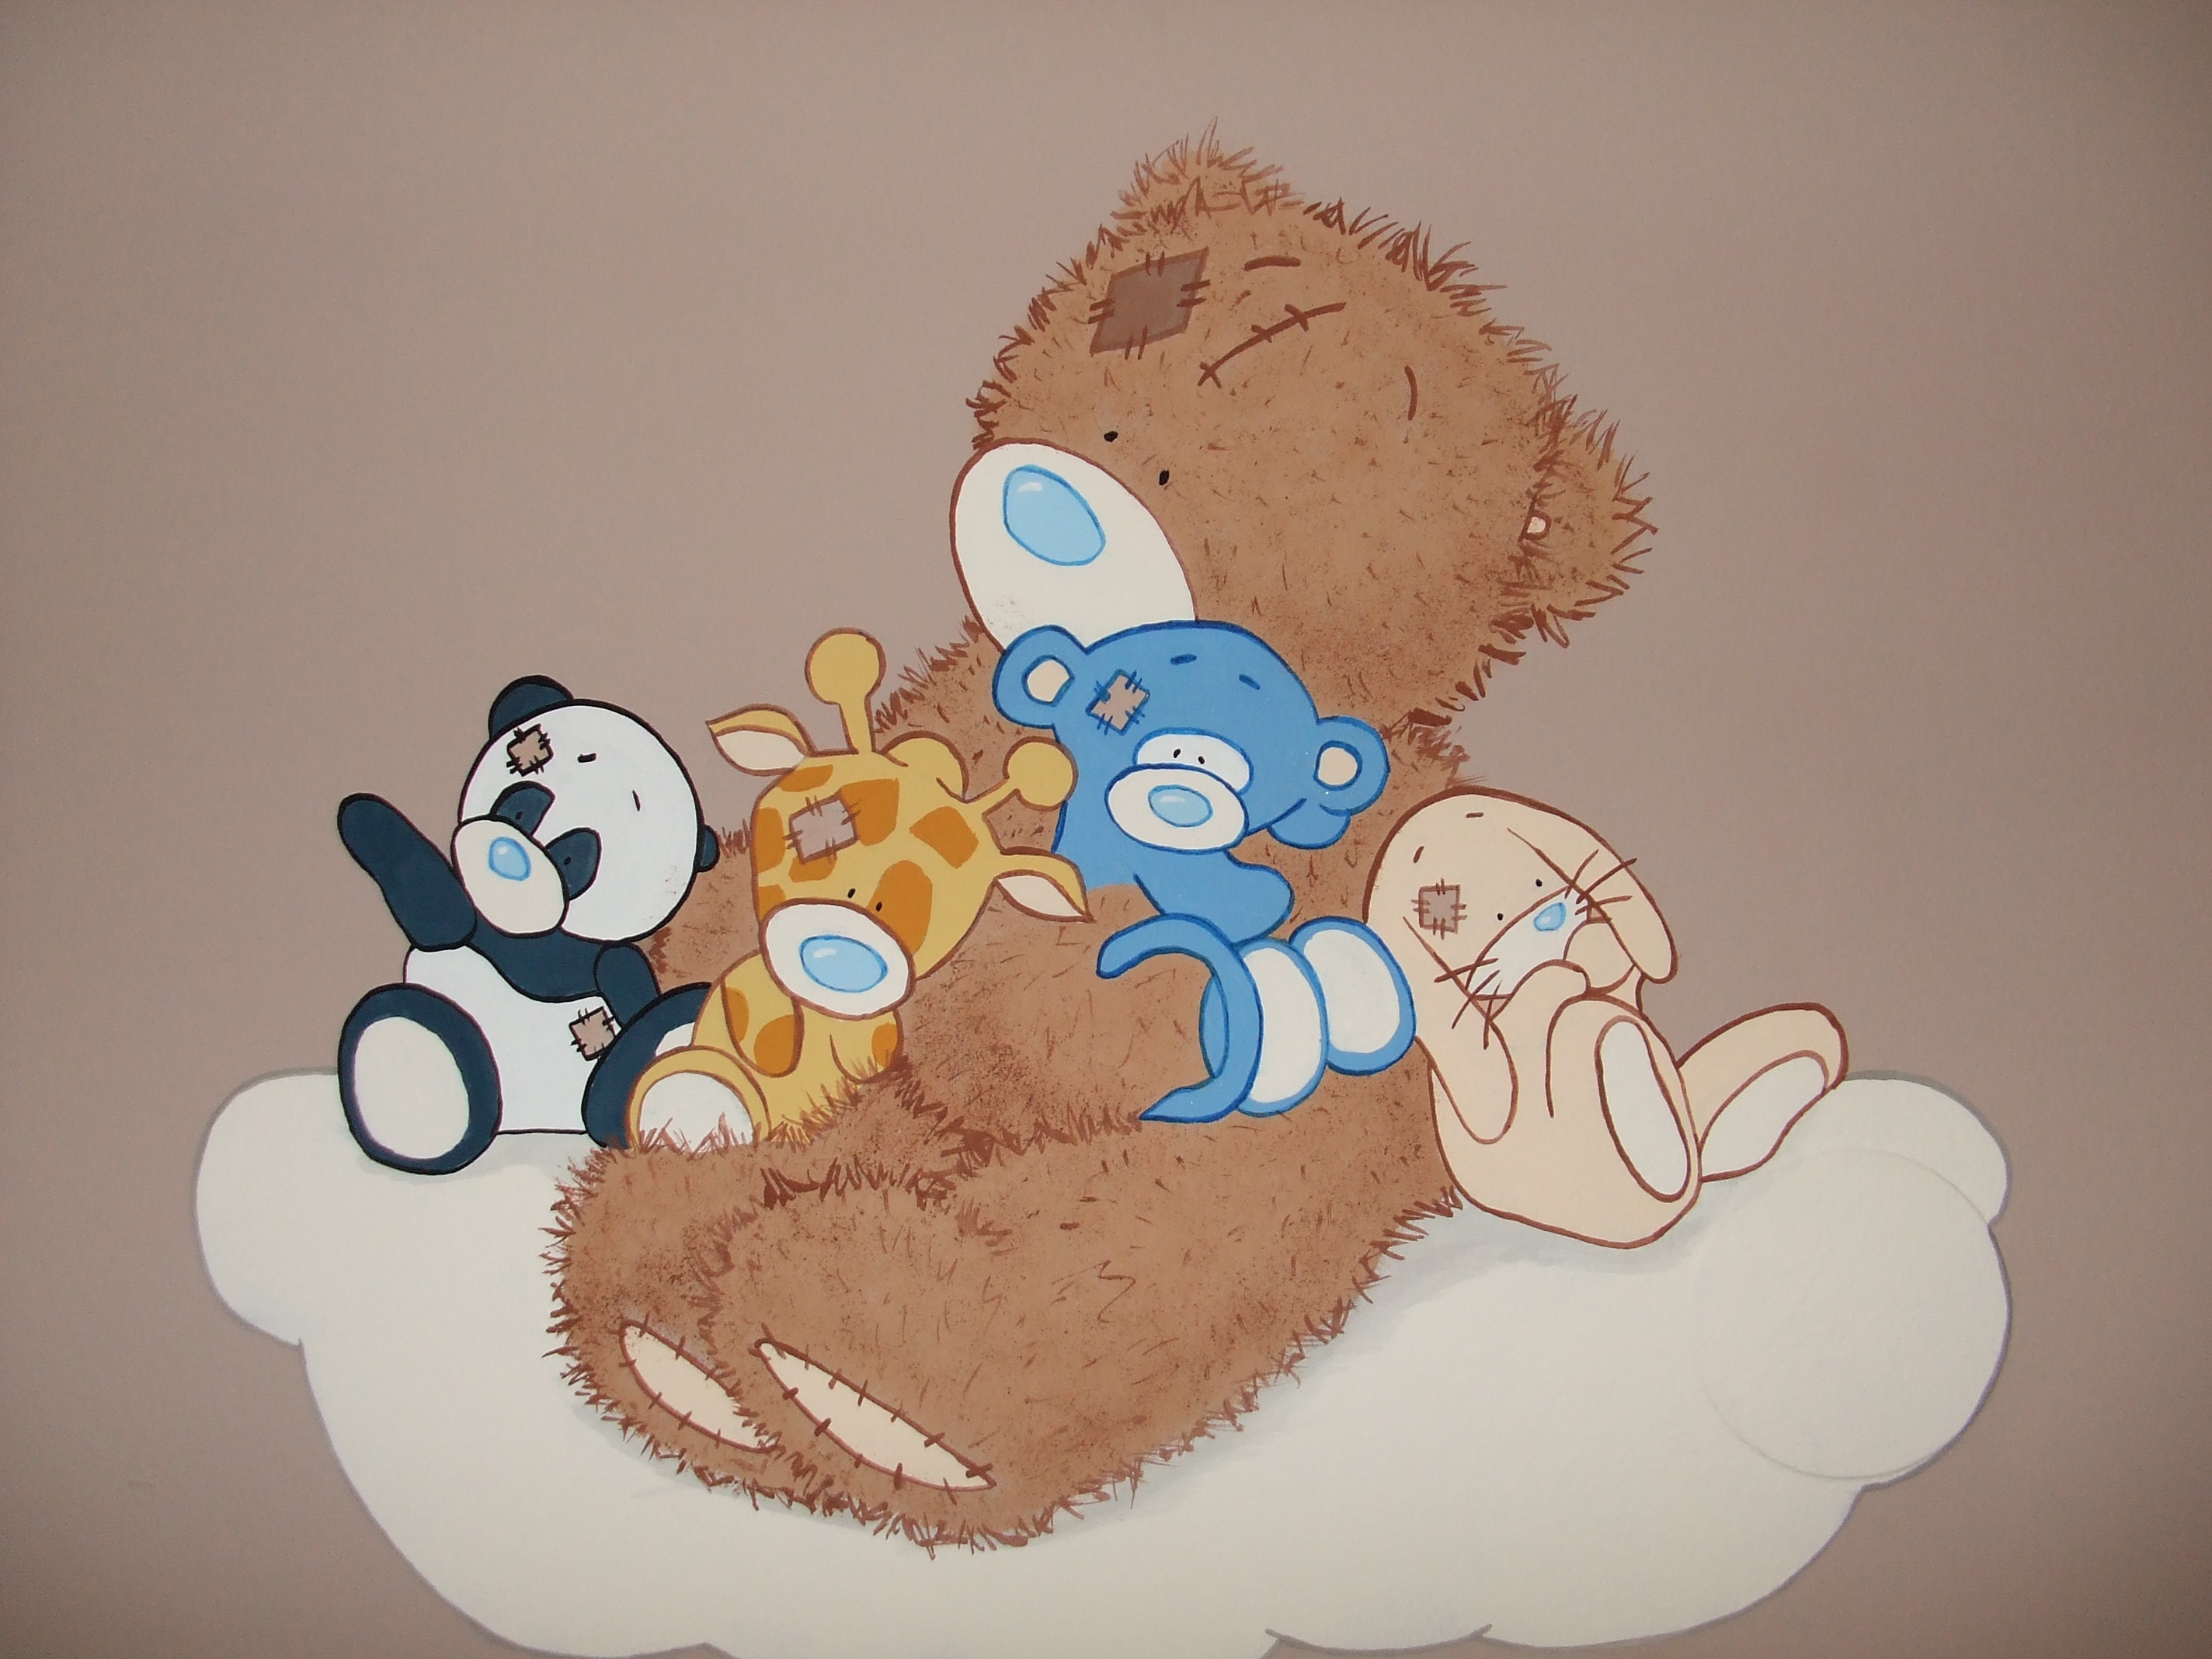
teddy bear, art, sketch, drawing, illustration, organ, cartoon, wall painting, wall decoration, stuffed toy, plush teddy bear